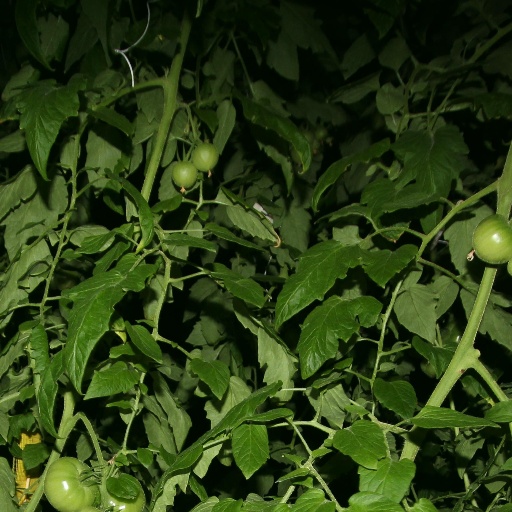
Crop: tomato